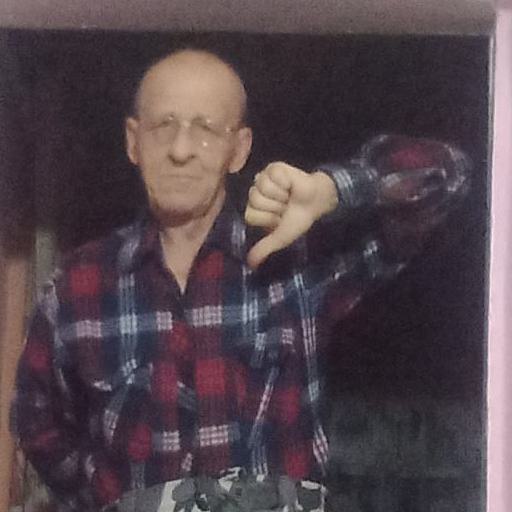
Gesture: dislike